Indian Maritime University Navi Mumbai

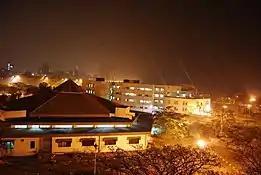

Admissions to the institute are conducted through the Indian Maritime University Common Entrance Test (IMU CET). Previously, the entry was only through the IIT-JEE examination.